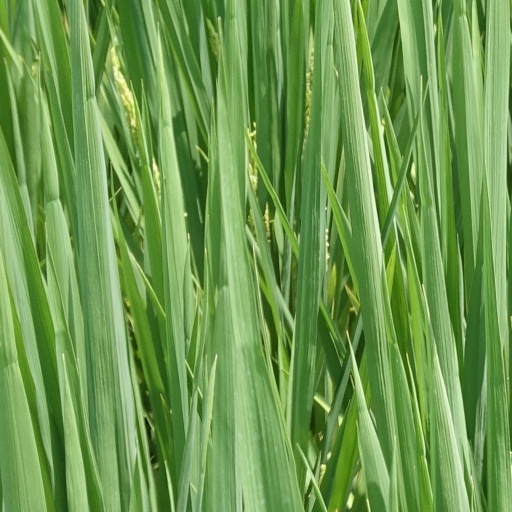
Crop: rice